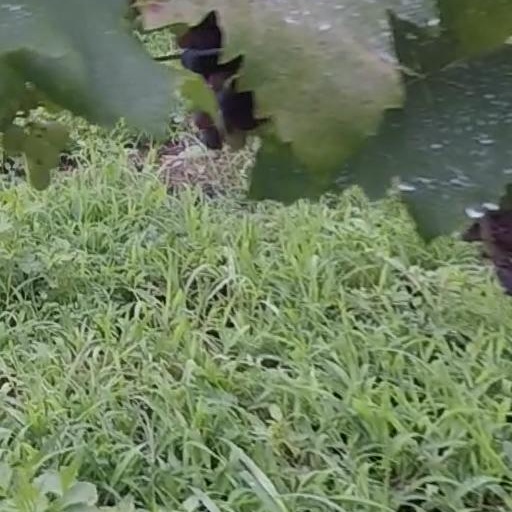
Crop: grape